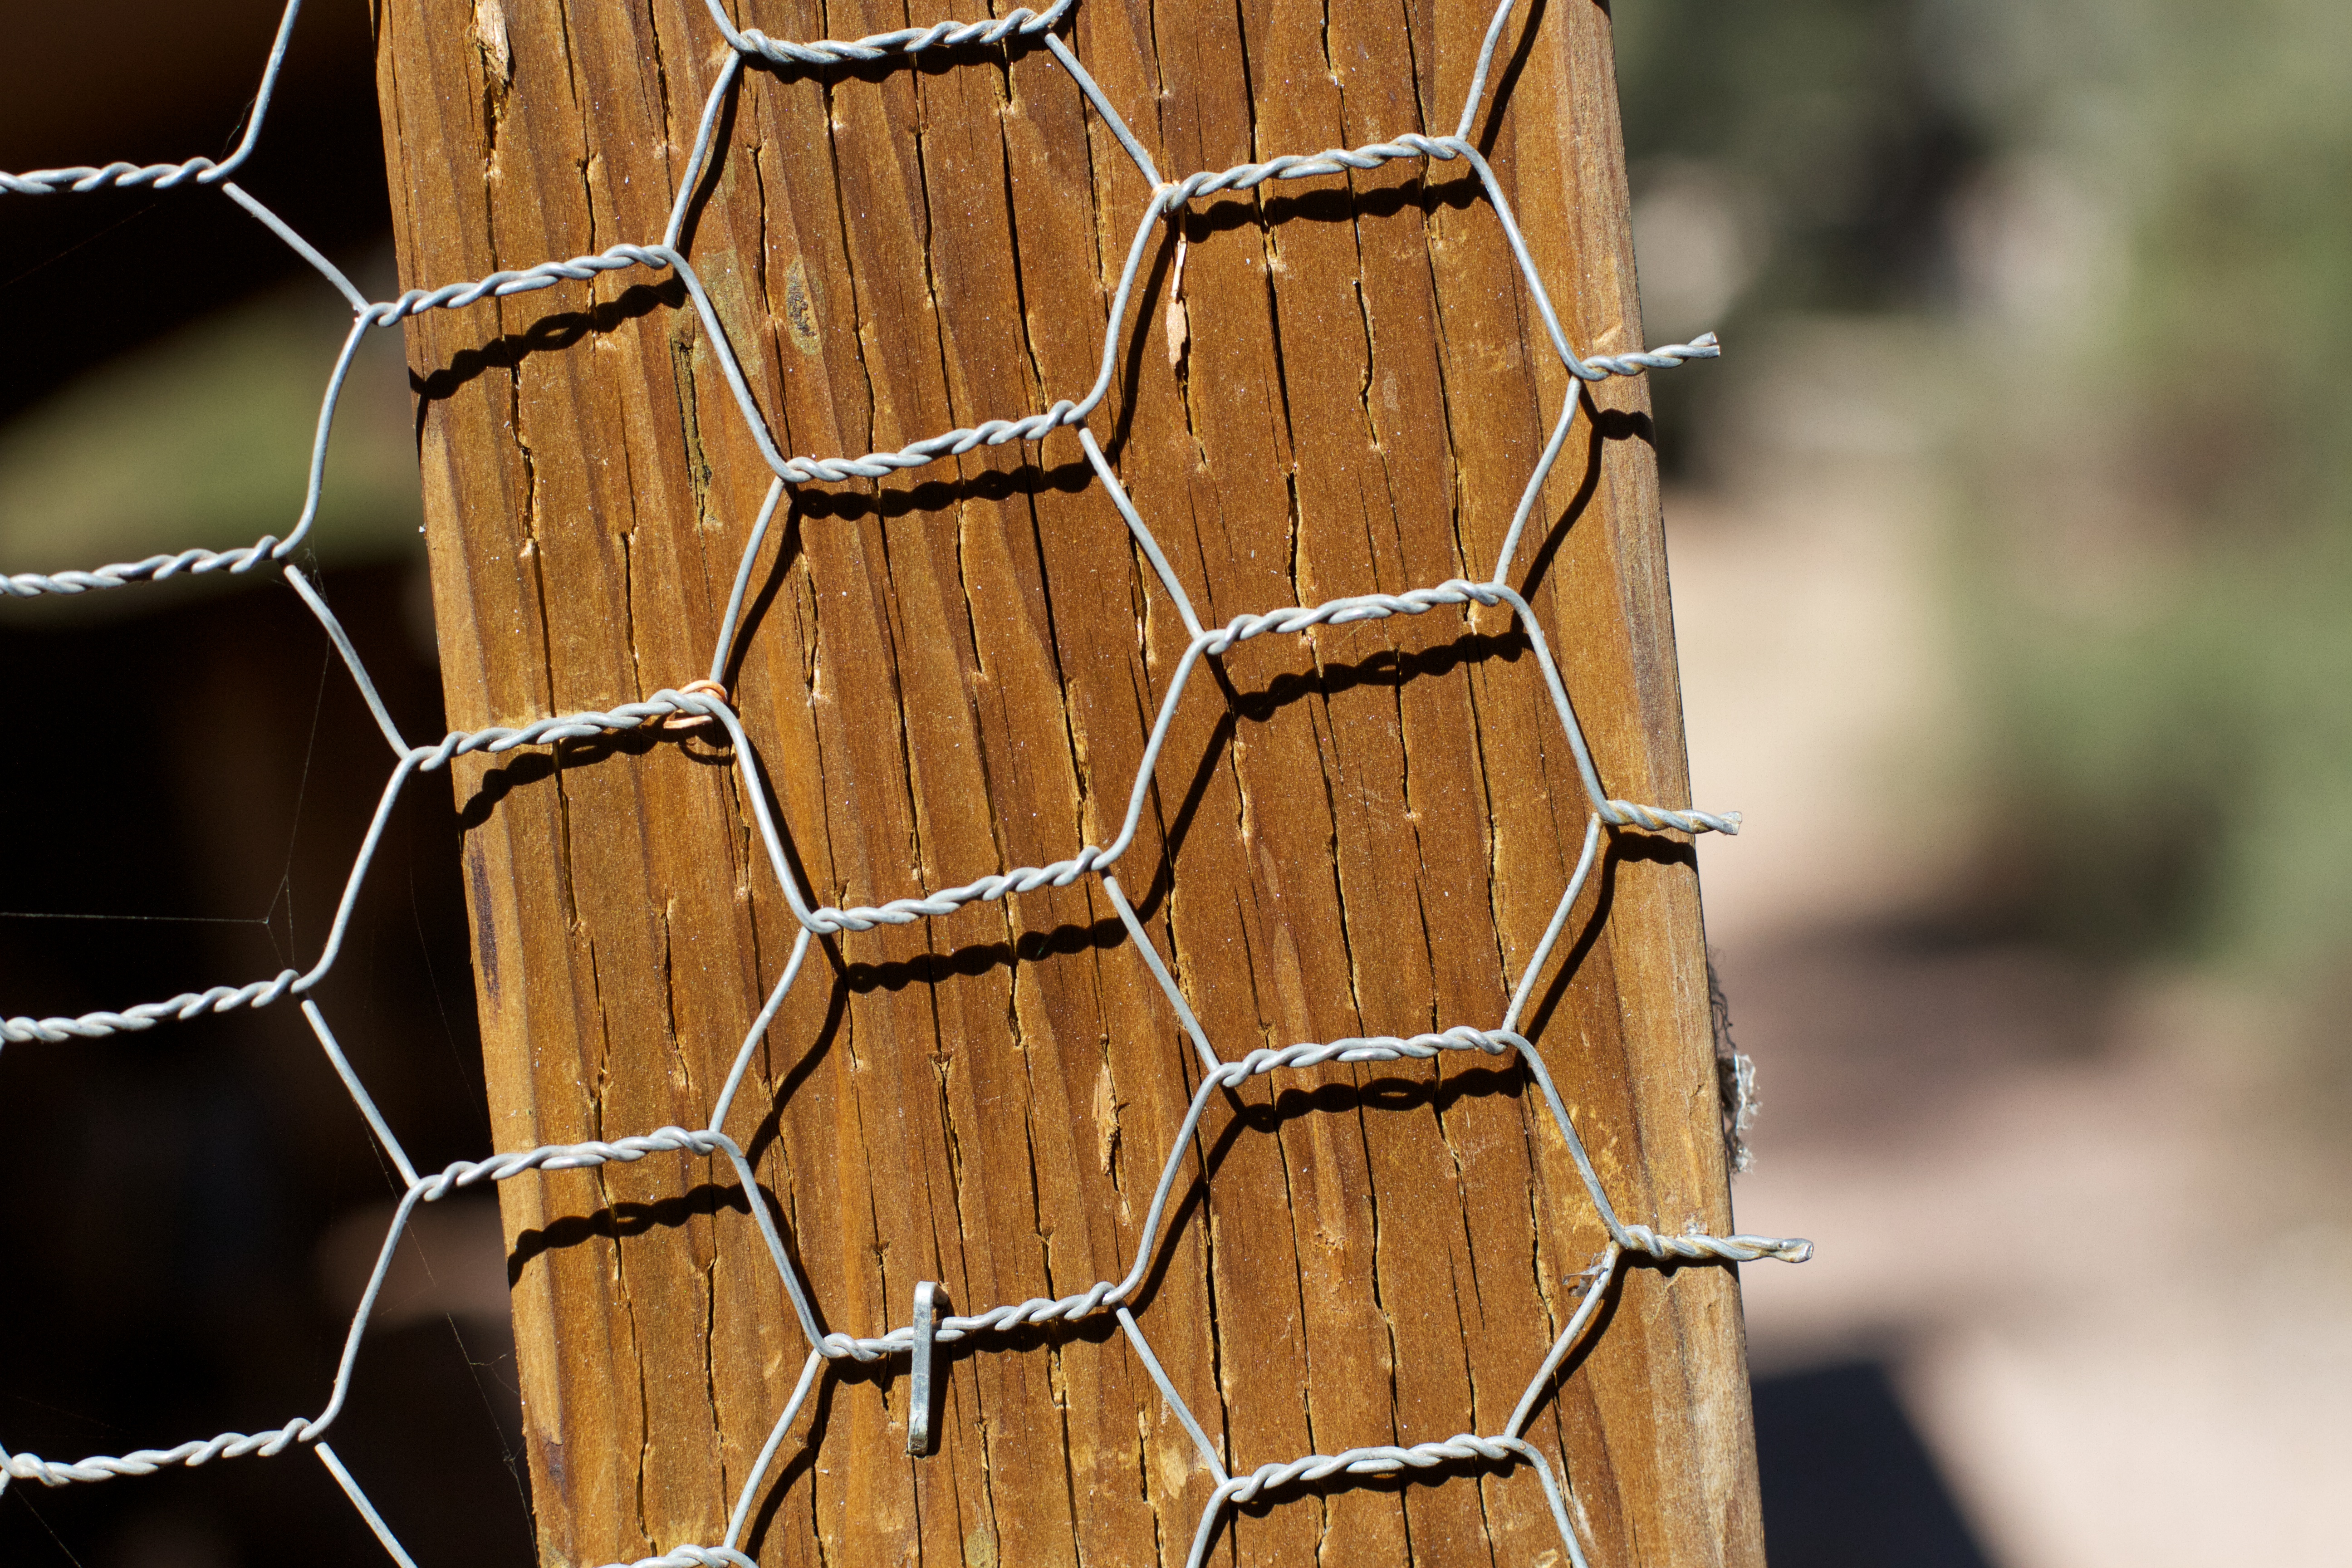
wood, pattern, cool image, design, net, symmetry, outdoor structure